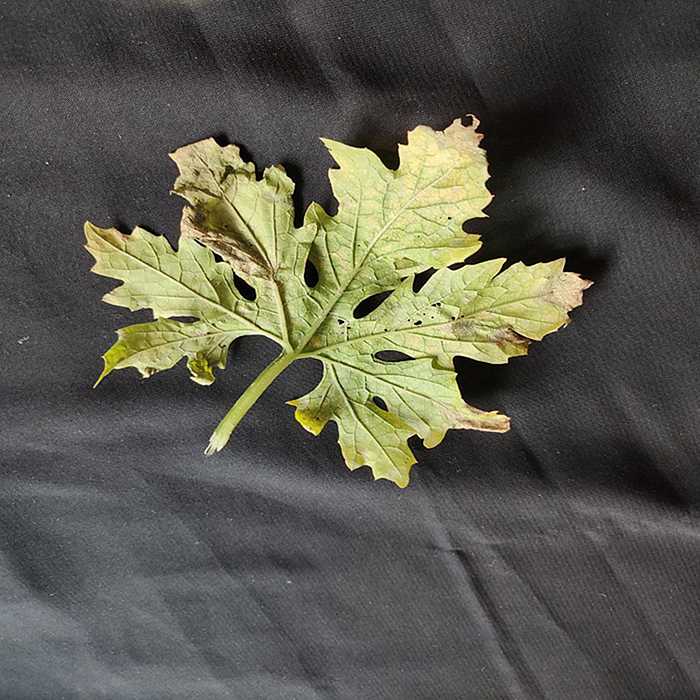
Plant: Bitter Gourd
Label: Mosaic virus